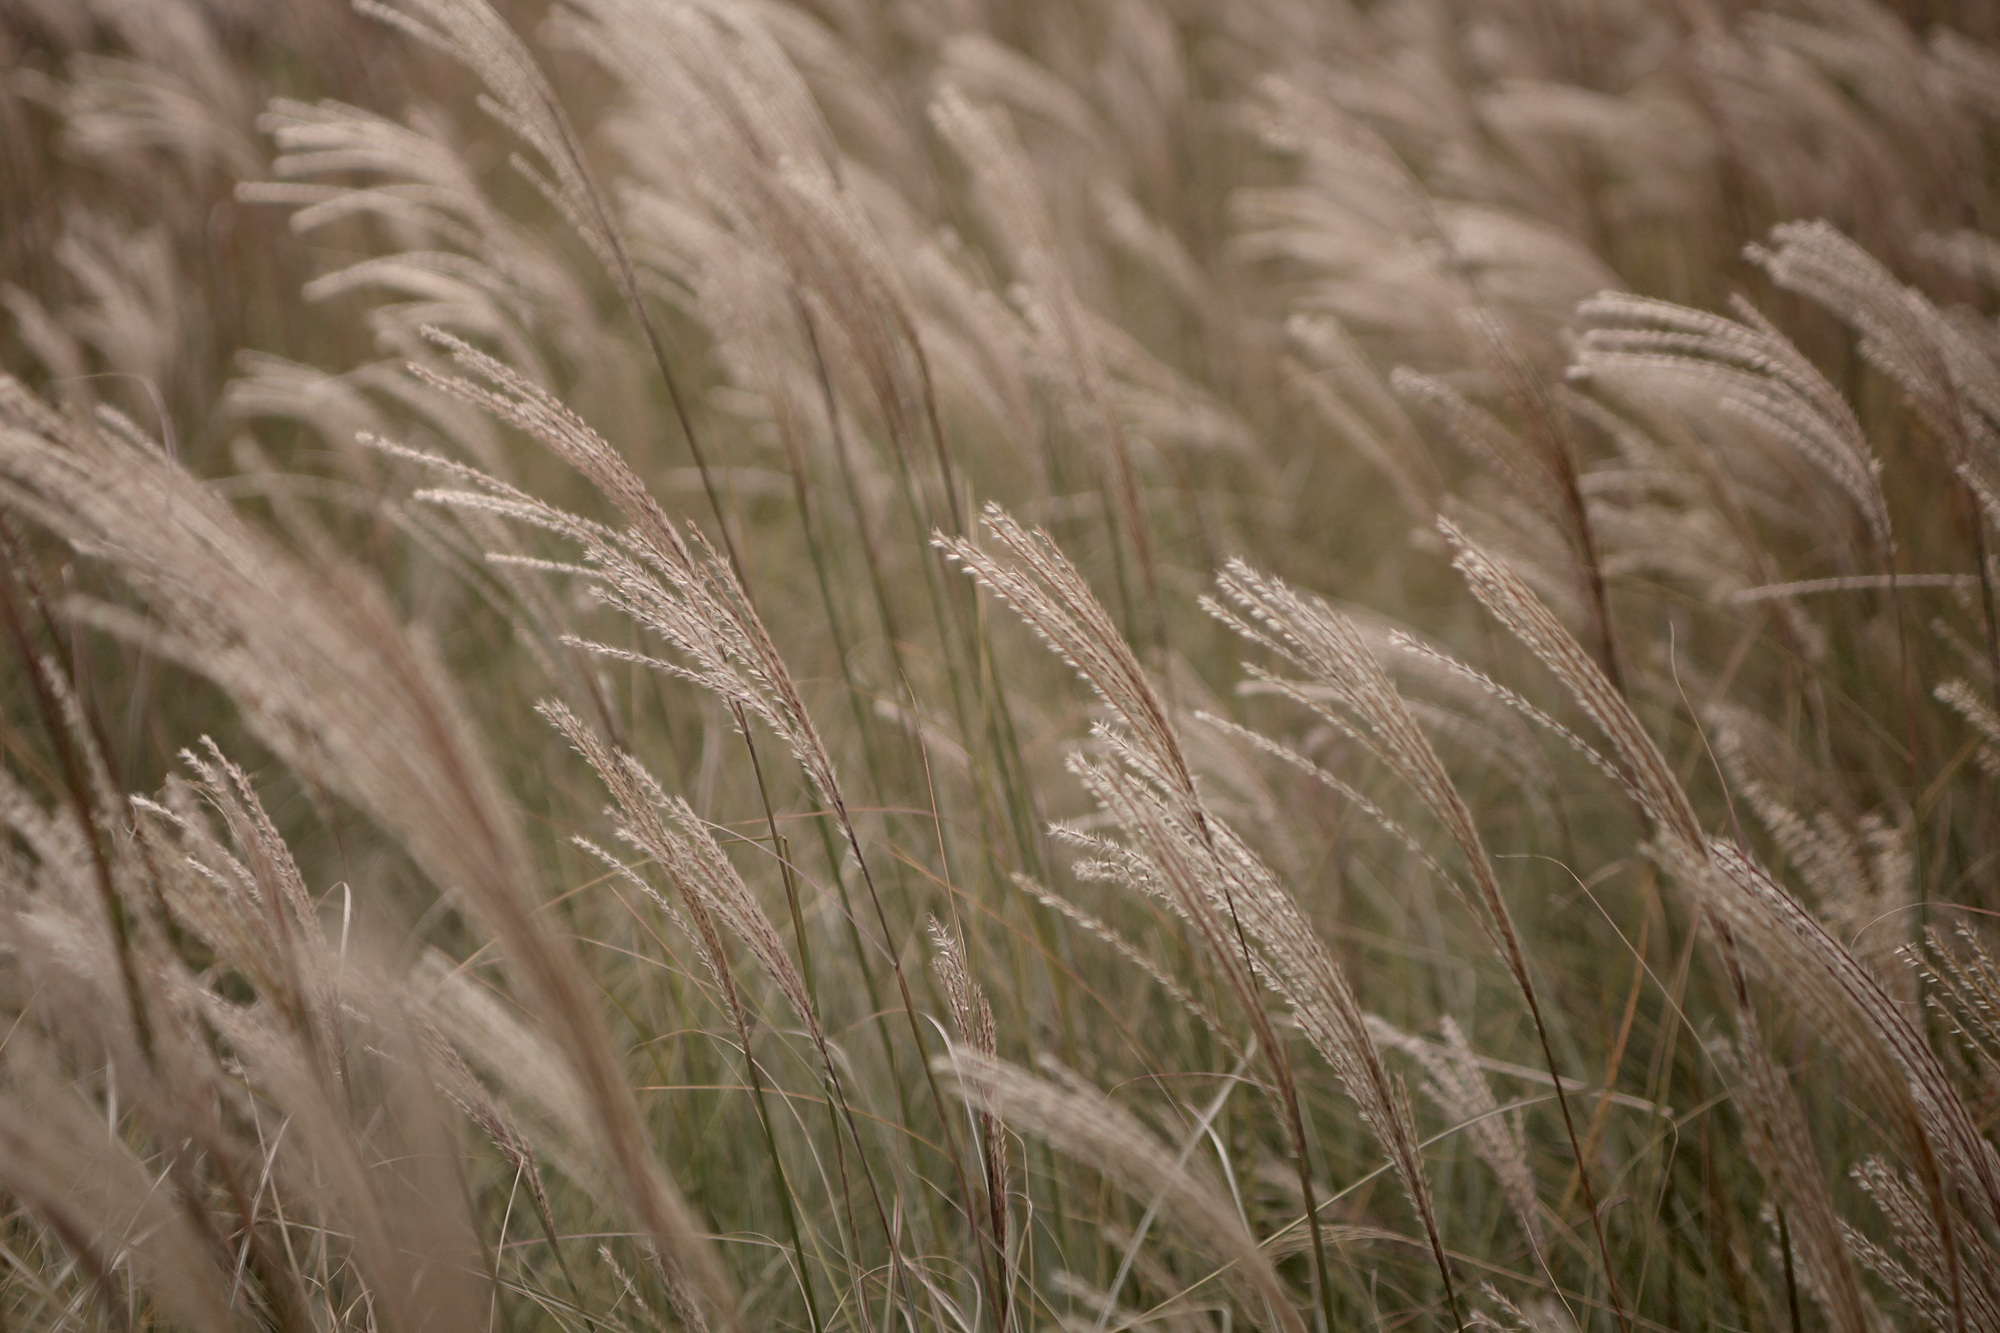
grass, plant, field, barley, wheat, prairie, dry, food, crop, autumn, agriculture, plants, cereal, korea, rye, s, silage, flowering plant, commodity, emmer, triticale, hordeum, grass family, land plant, phragmites, food grain, einkorn wheat